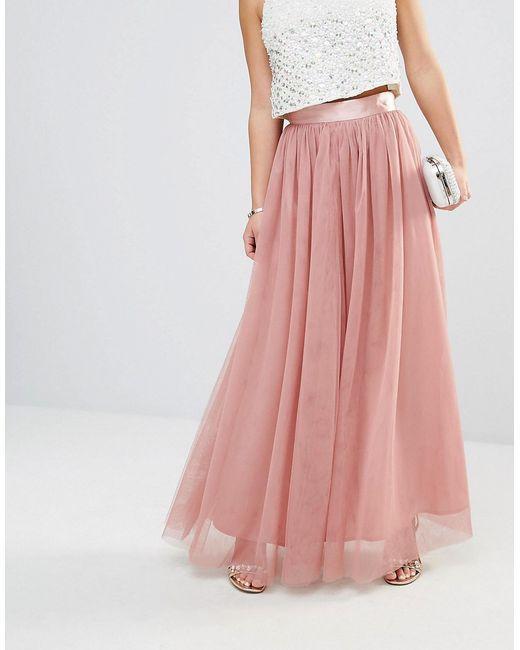
Rosa Volle Maxi Feste Röcke Frauen